Clara Whitehill Hunt

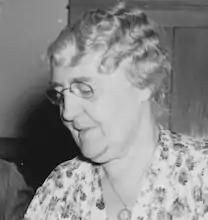

Clara Whitehill Hunt (June 25, 1871 - January 10, 1958) was an American teacher, librarian, writer, and advocate for children's library services.